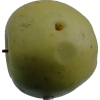
Label: Apple 13